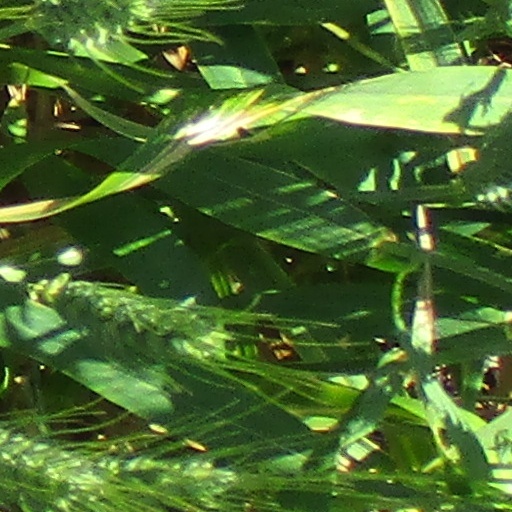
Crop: wheat